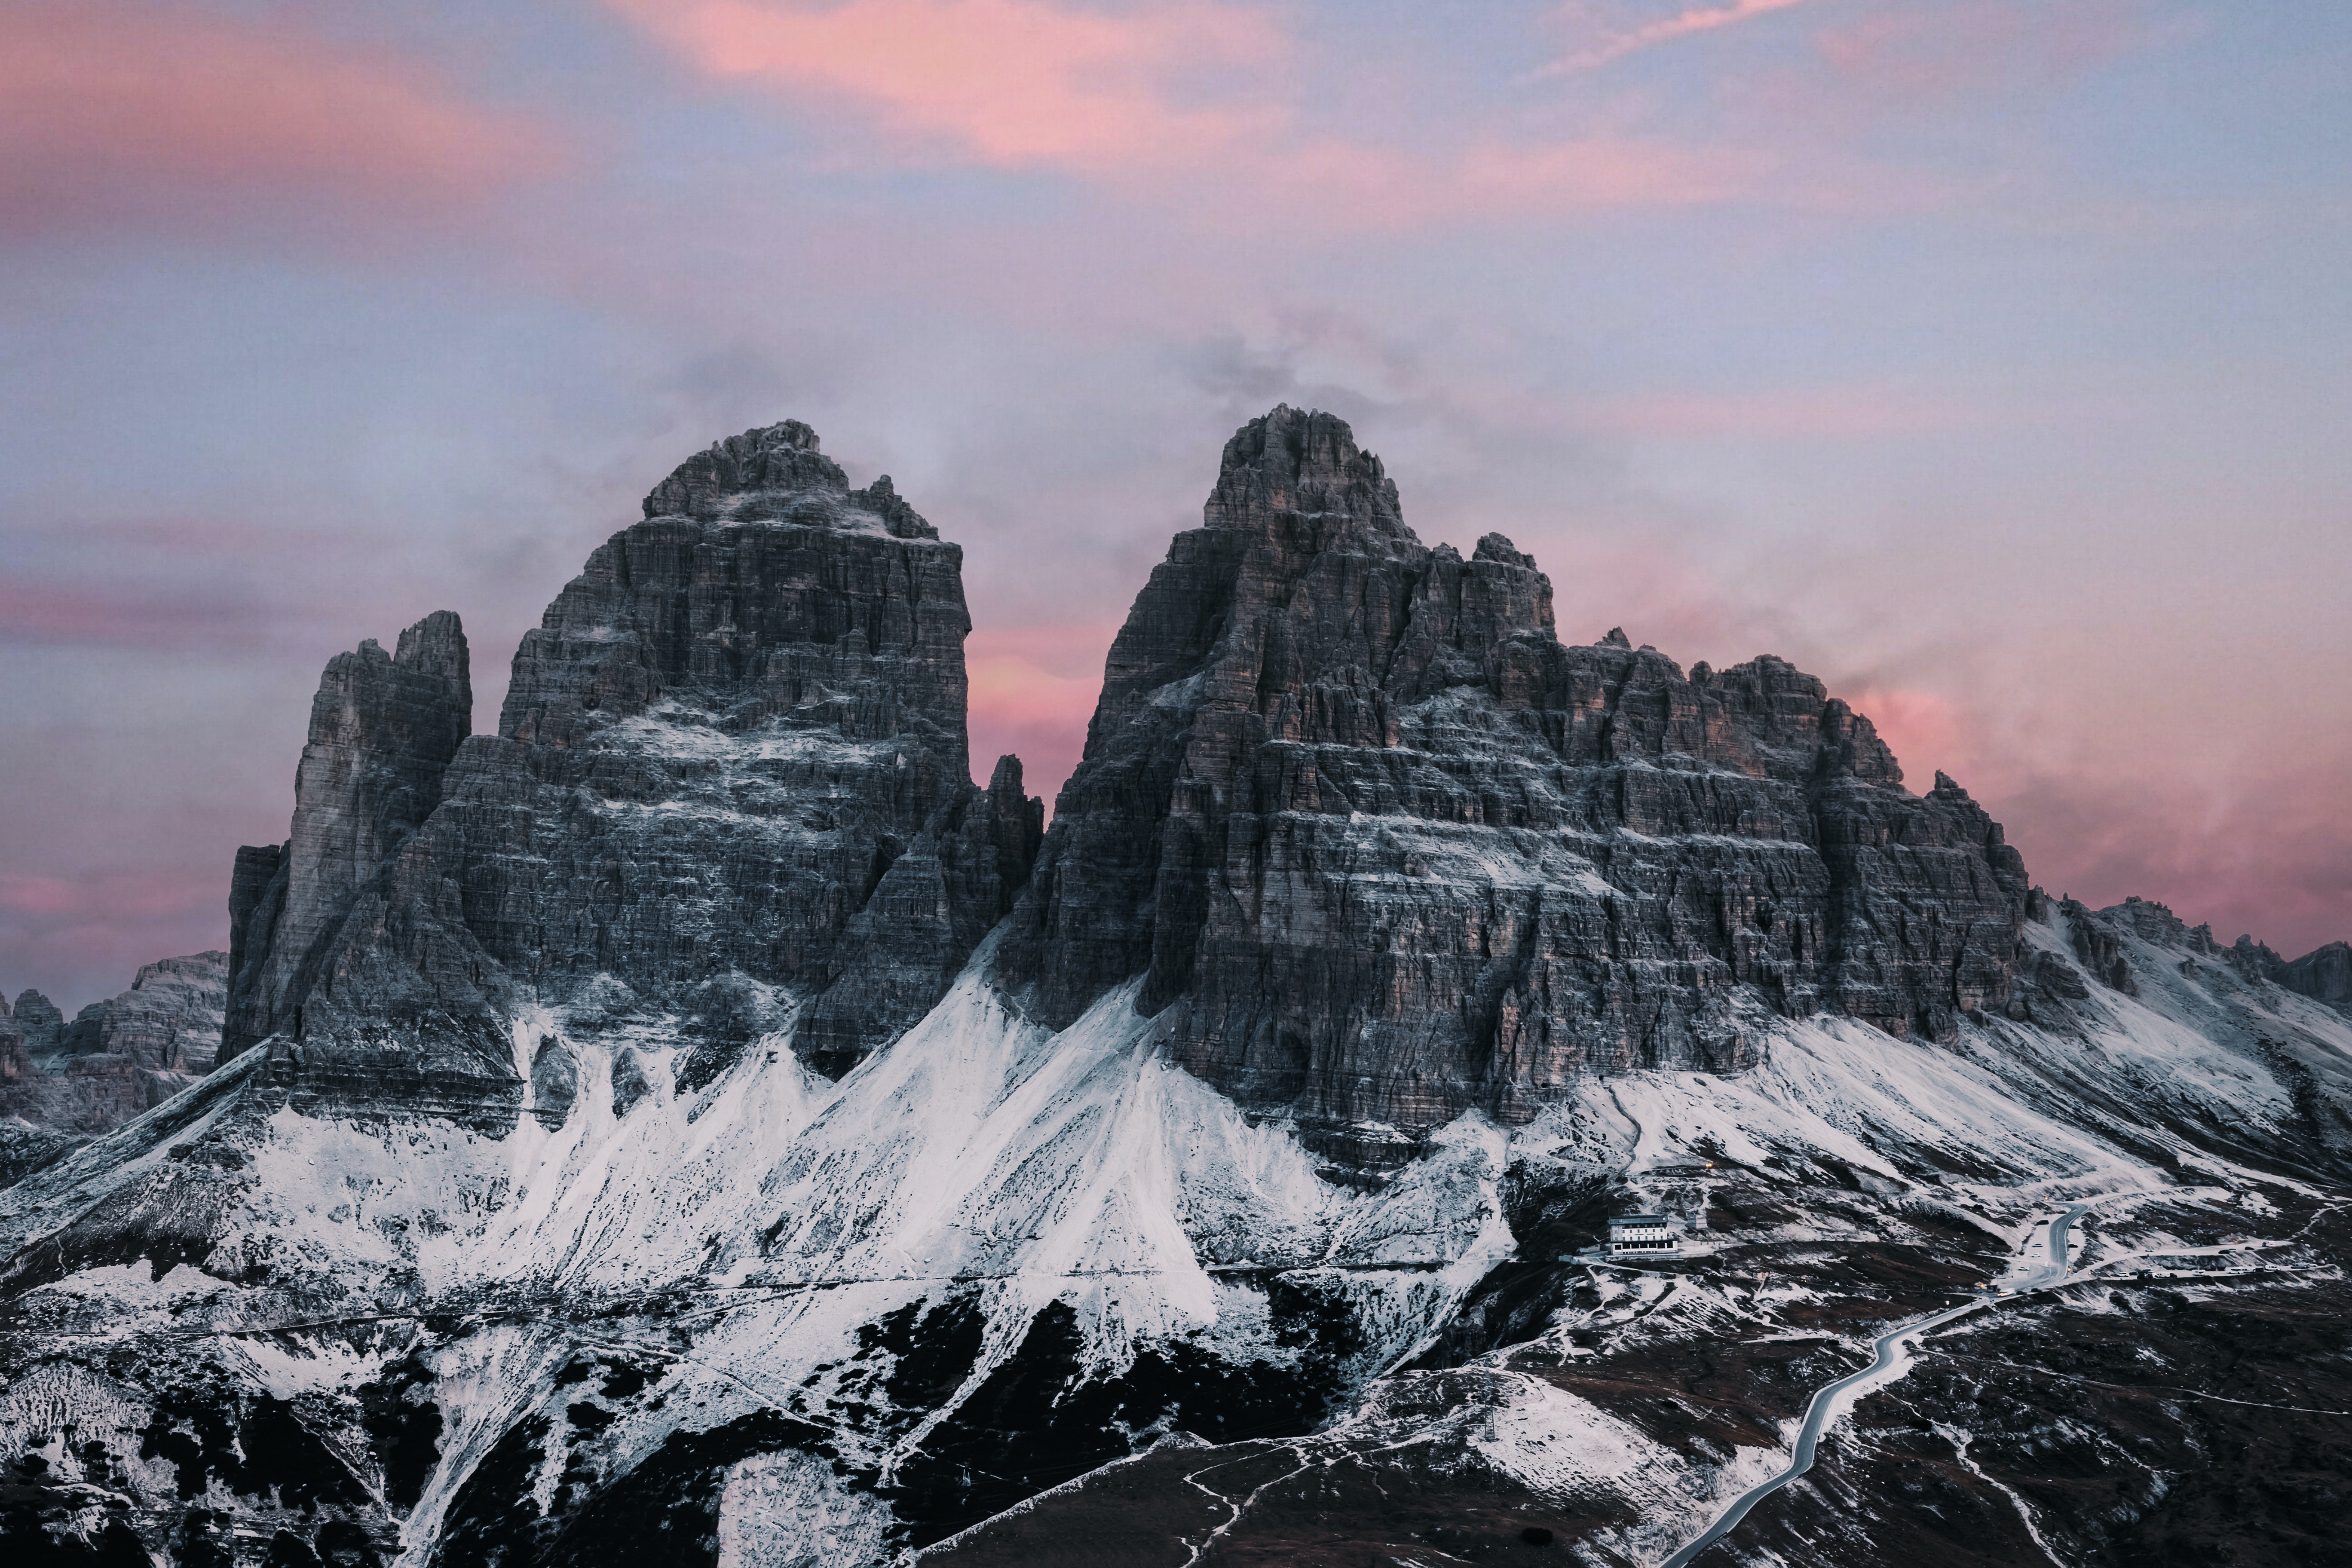
natural, cloud, sky, mountain, natural landscape, snow, highland, mountainous landforms, landscape, formation, hill, mountain range, tree, ice cap, outcrop, glacial landform, cumulus, massif, freezing, bedrock, valley, geology, hill station, horizon, wilderness, fell, winter, rock, city, ridge, badlands, batholith, evening, nunatak, klippe, summit, ar te, ocean, sunrise, glacier, escarpment, cliff, alps, dusk